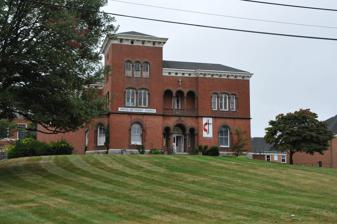
Building: Jonathan Newton Harris House
Country: United States of America
Year built: 1860
Historic house in Connecticut, United States United States historic place Jonathan Newton Harris House U.S. National Register of Historic Places Show map of Connecticut Show map of the United States Location 130 Broad Street, New London, Connecticut Coordinates 41°21′27″N 72°6′17″W / 41.35750°N 72.10472°W / 41.35750; -72.10472 Area 1.3 acres (0.53 ha) Built 1860 ( 1860 ) Built by Crandall, Lewis Architect Eidlitz, Leopold Architectural style Italian Villa NRHP reference No. 82004375 Added to NRHP April 27, 1982 The Jonathan Newton Harris House is at historic house at 130 Broad Street in New London , Connecticut .  Completed in 1860 to a design by Leopold Eidlitz , it is a major local example of Italianate and Renaissance Revival architecture.  It was built for Jonathan Newton Harris, a prominent local businessman who was mayor of New London at the time of its construction. The house was listed on the National Register of Historic Places on April 27, 1982. It is now home to New London's United Methodist Church. Description and history The Jonathan Newton Harris House is located northwest of downtown New London, at the south corner of Broad and Williams Streets.  It is set on a knoll, with a variety of government facilities in other architecturally distinguished buildings located nearby.  It is a large brick structure, two stories in height, with Italianate and Renaissance Revival styling.  Prominent features include a three-story tower with a shallow-pitch pyramidal roof, a cornice with heave Italianate brackets, and windows arranged in groups, either with rounded arch tops or segmented arch tops.  At the center of the main facade, on the second floor above the main entrance, is a recessed arcade with brownstone columns and balustrade. Jonathan Newton Harris The house was built in 1859–60, to a design by Leopold Eidlitz , a protégé of Richard Upjohn , who was then promoting Italianate design ideas.  Jonathan Newton Harris, for whom it was built, was a local businessman whose success began as a grocer and seller of farm equipment, and expanded to encompass a wide variety of interests.  Harris was mayor of New London from 1856 to 1862.  The house was extensively modified in 1891 as a classroom building for the Williams Memorial Institute , and again in the 20th century, when it was adapted for use as a church. See also National Register of Historic Places listings in New London County, Connecticut References